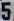
Number: 5